Christian Schad

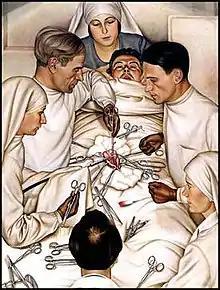
"Operation (Appendectomy in Geneva)" (1929), Lenbachhaus, Munich

Christian Schad (21 August 189425 February 1982) was a German painter and photographer. He was associated with the Dada and the New Objectivity movements. Considered as a group, Schad's portraits form an extraordinary record of life in Vienna and Berlin in the years following World War I.